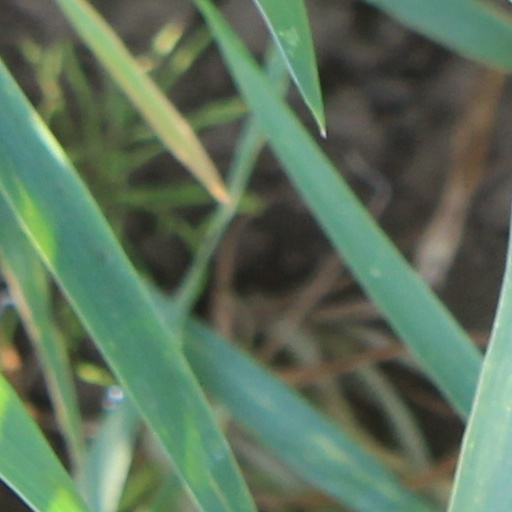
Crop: wheat